Rika Fujiwara

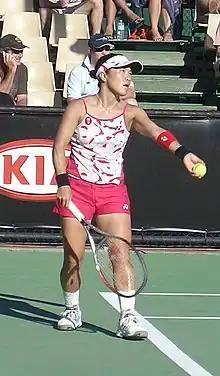
Fujiwara at the 2006 Australian Open

On 22 August 2005, Fujiwara reached her best singles ranking of world No. 84. On 11 November 2002, she peaked at No. 13 in the WTA doubles rankings.